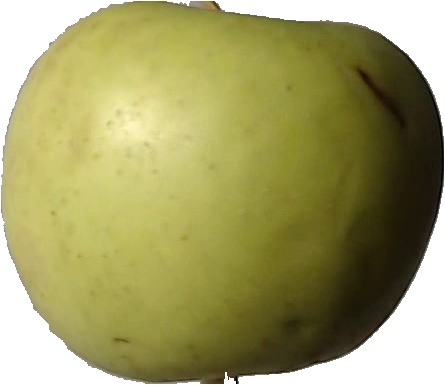
Label: apple_golden_3